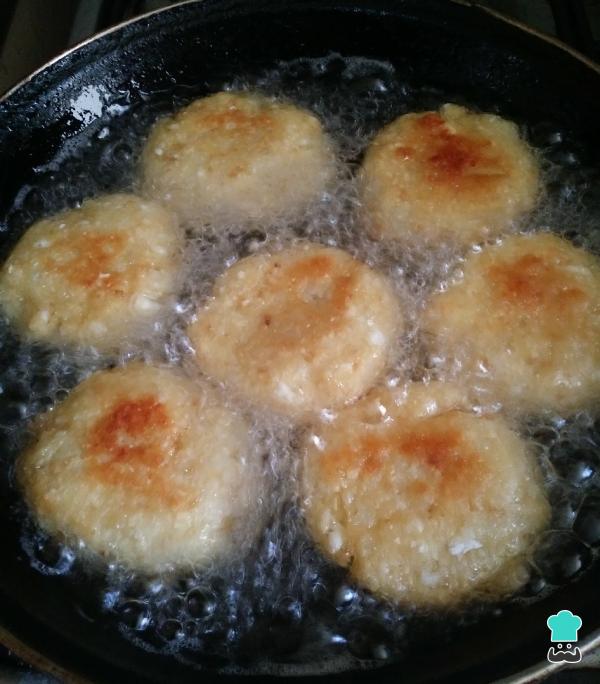
Freír las croquetas de queso en aceite y listo.